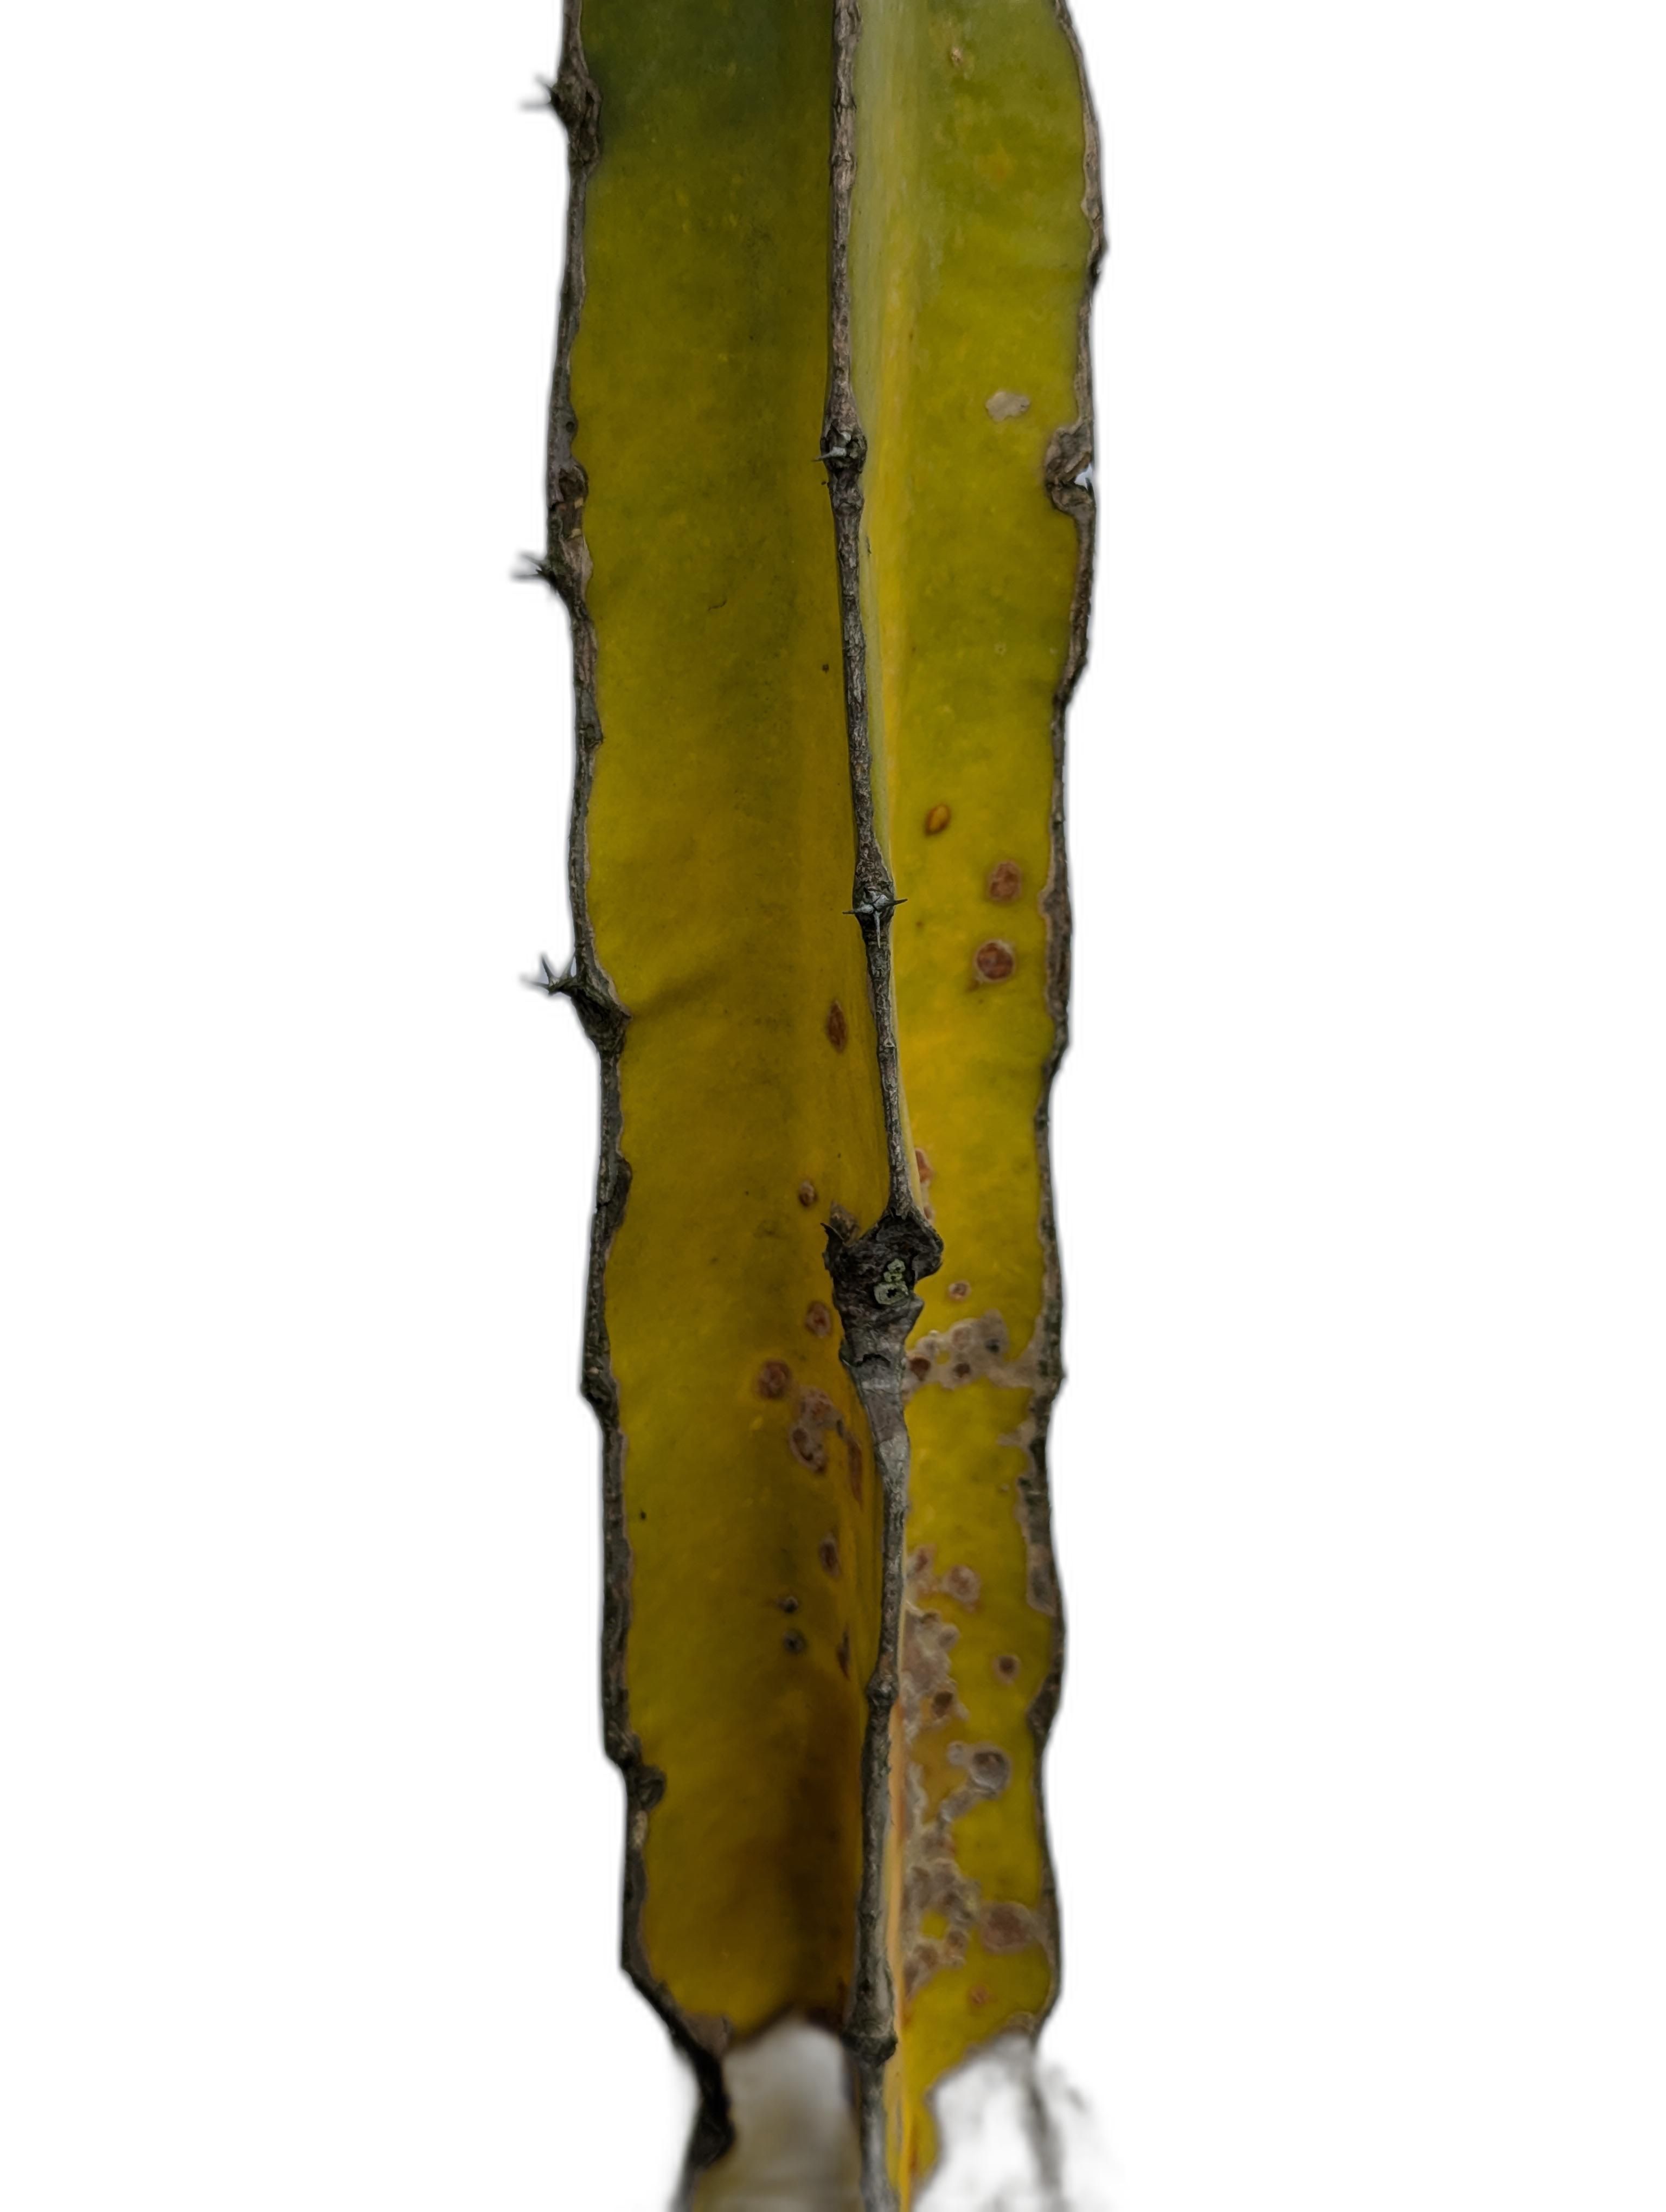
Label: Bad leaf